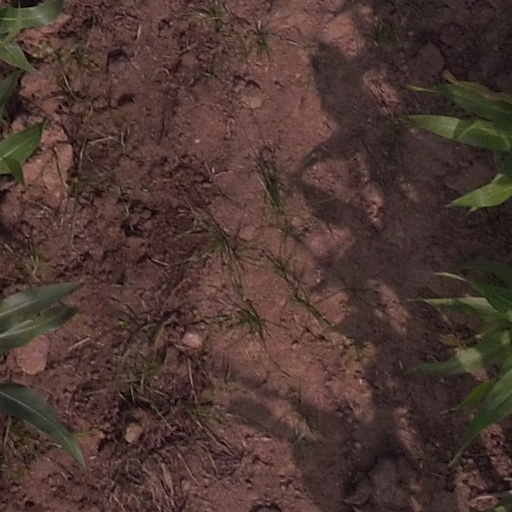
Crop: maize; corn